FIFA Football 2004

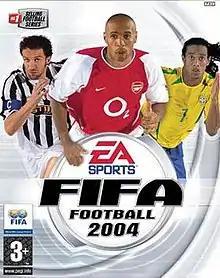
Cover with (left to right) Juventus's Alessandro Del Piero, Arsenal's Thierry Henry and Barcelona's Ronaldinho

FIFA Football 2004, also known as FIFA Soccer 2004 in North America, is a football simulation video game developed by EA Canada and published by Electronic Arts. It was released in October 2003 with the tagline "Create Brilliance".